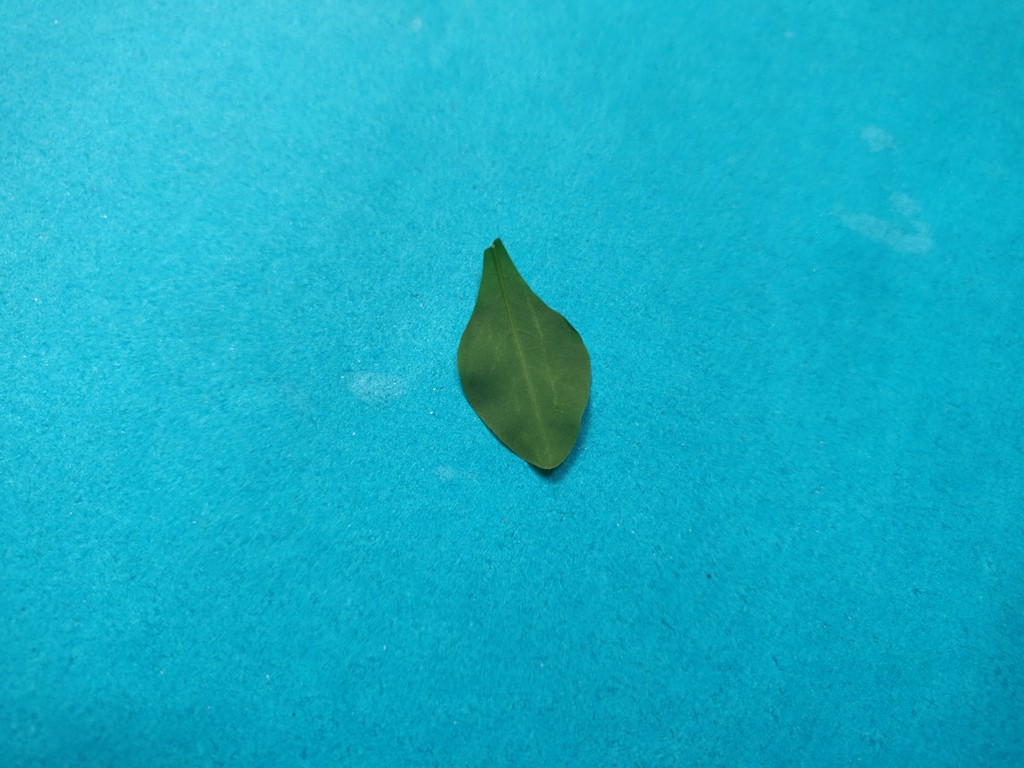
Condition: Healthy
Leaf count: single
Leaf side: back